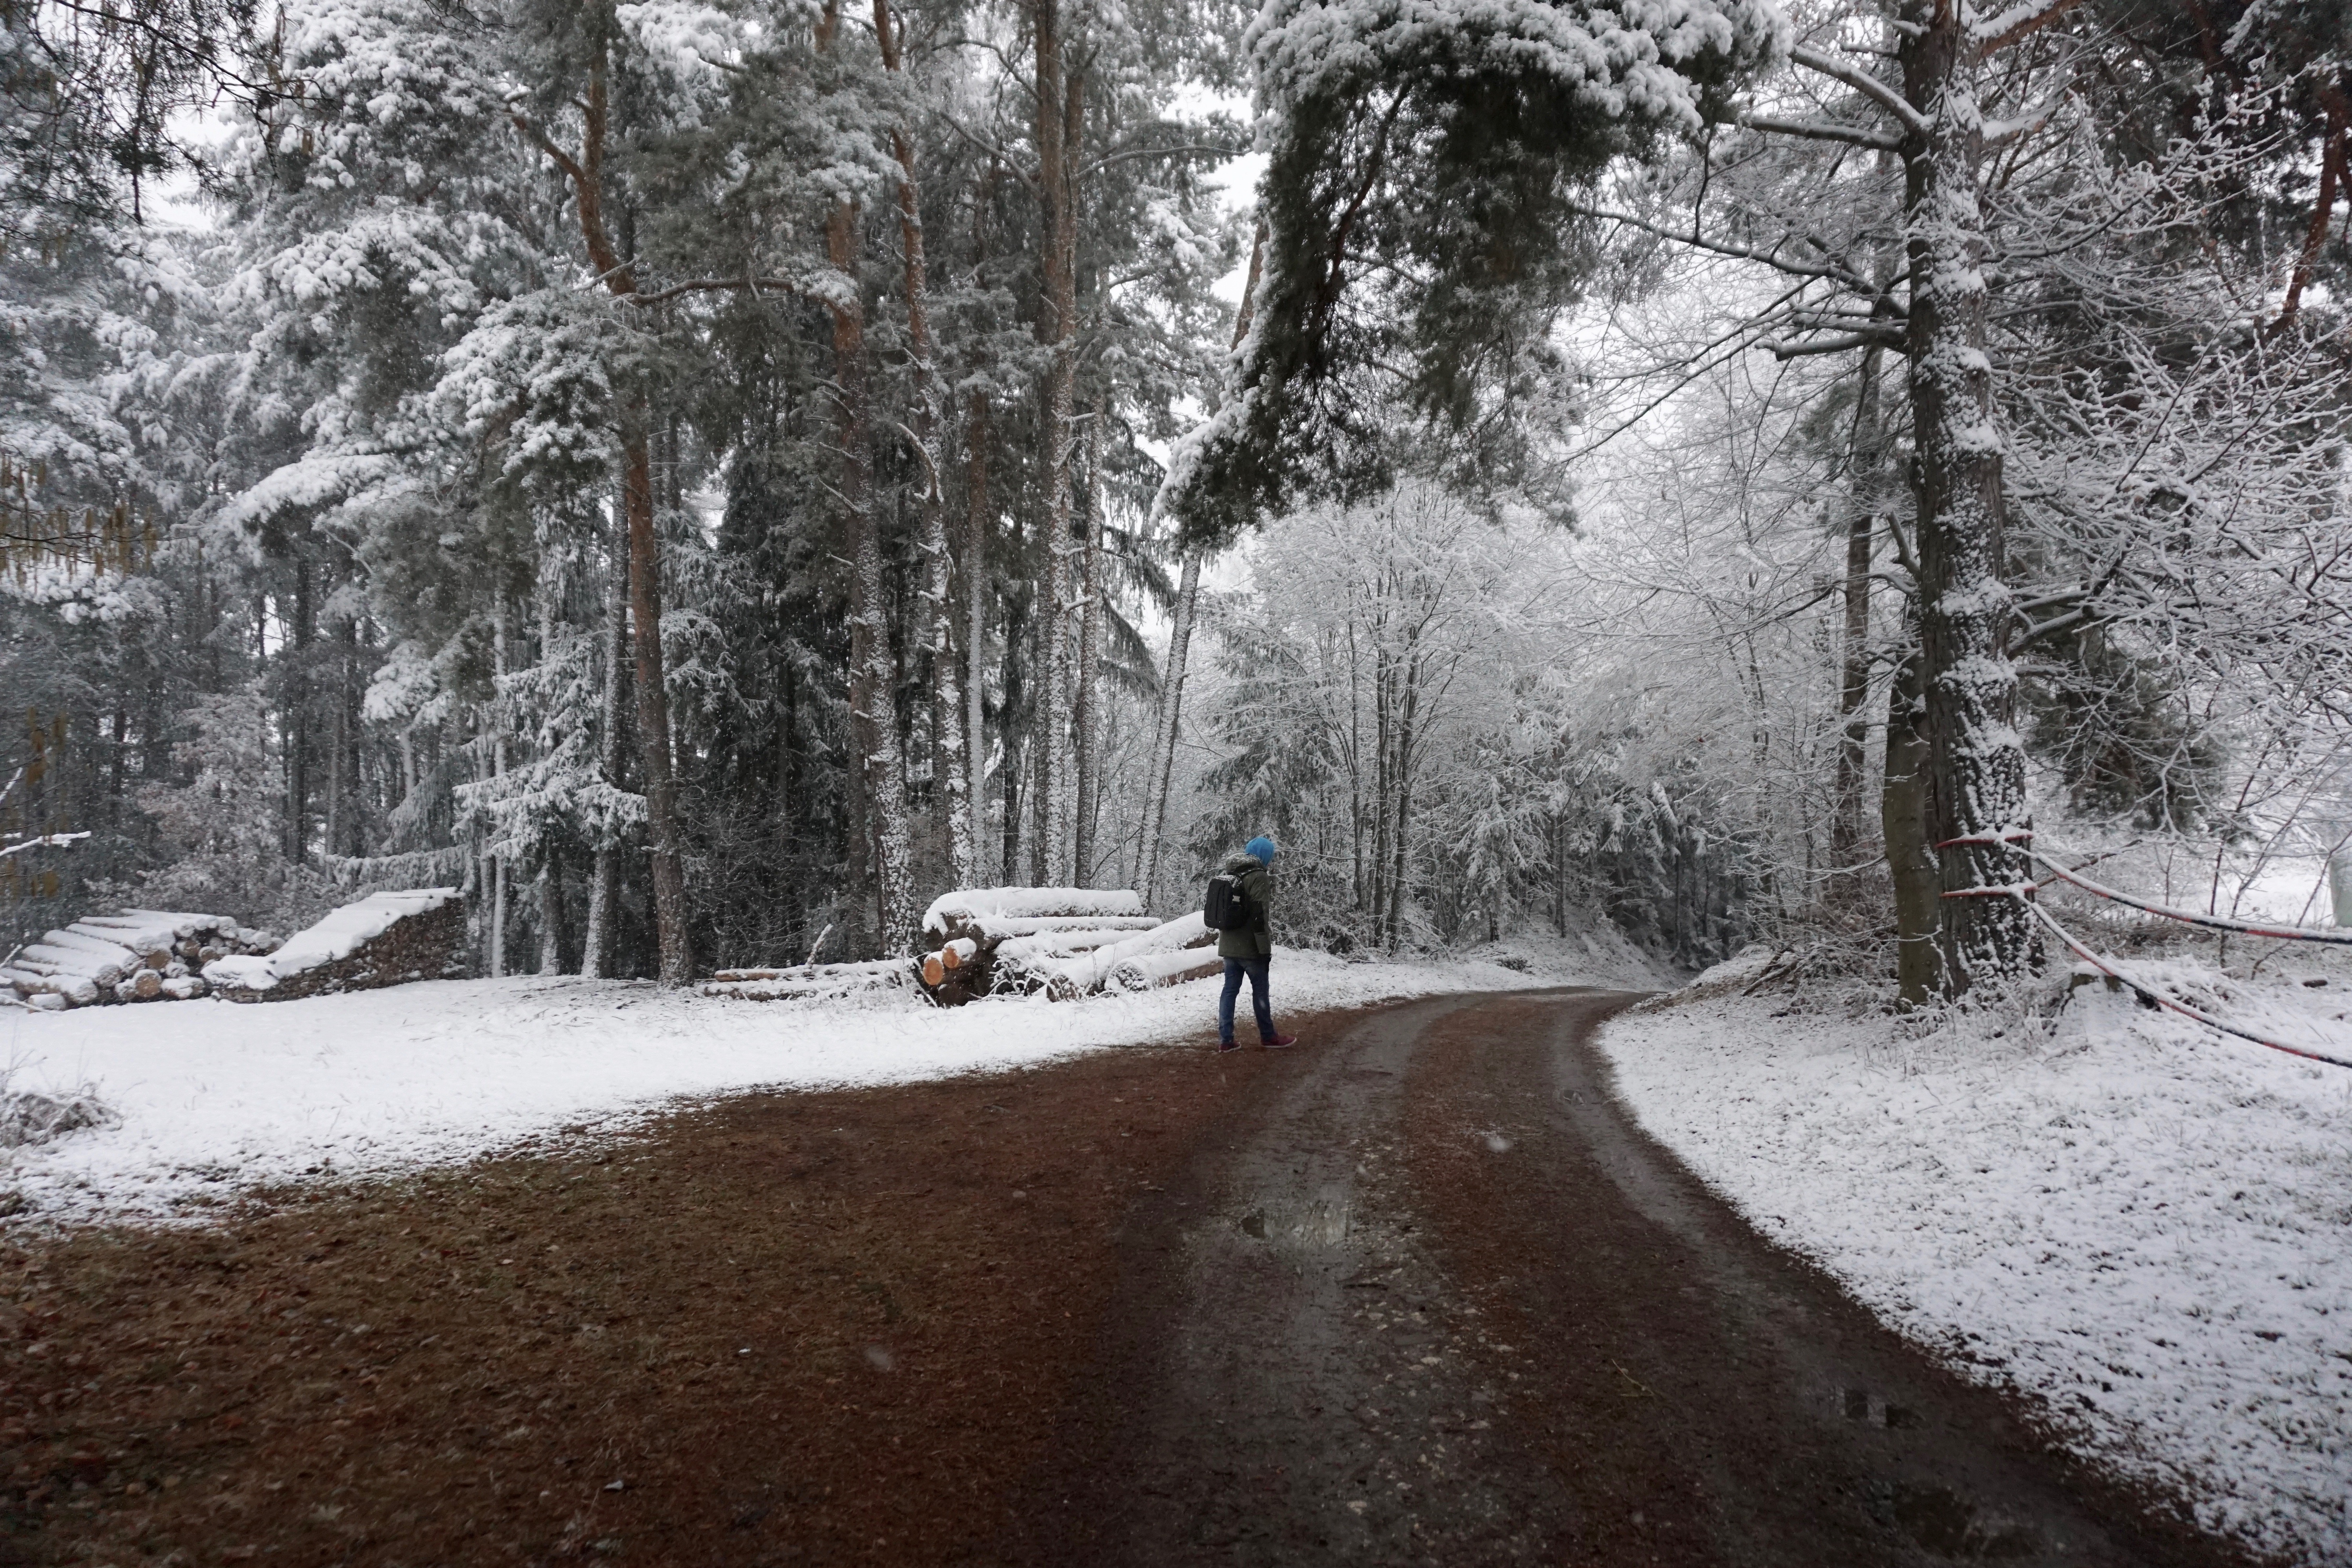
tree, forest, snow, winter, trail, weather, season, woodland, freezing, rain and snow mixed